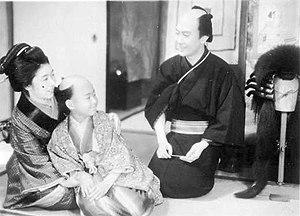
Trois générations de Danjurō est un film japonais réalisé par Kenji Mizoguchi, sorti en 1944.